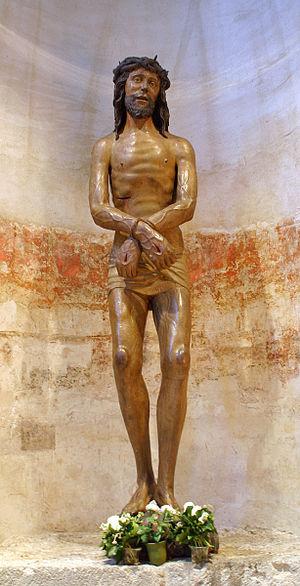
L'église Saint-Martin, en allemand Groß St. Martin est une des douze églises romanes qui subsistent à Cologne et dont la sauvegarde est appuyée par l’association Förderverein Romanische Kirchen Köln. Elle se dresse au-dedans du périmètre de la vieille ville, quoiqu’elle se trouve aujourd’hui étroitement enserrée de maisons d’habitation et de commerce datant principalement des années 1970 et 80. Cette basilique à trois vaisseaux, au chevet en forme de trèfle, et au massif clocher de croisée doté de quatre clochetons d’angle, est parmi les monuments emblématiques les plus marquants de la ville de Cologne, contribuant à façonner la silhouette de la cité le long de la rive gauche du Rhin.